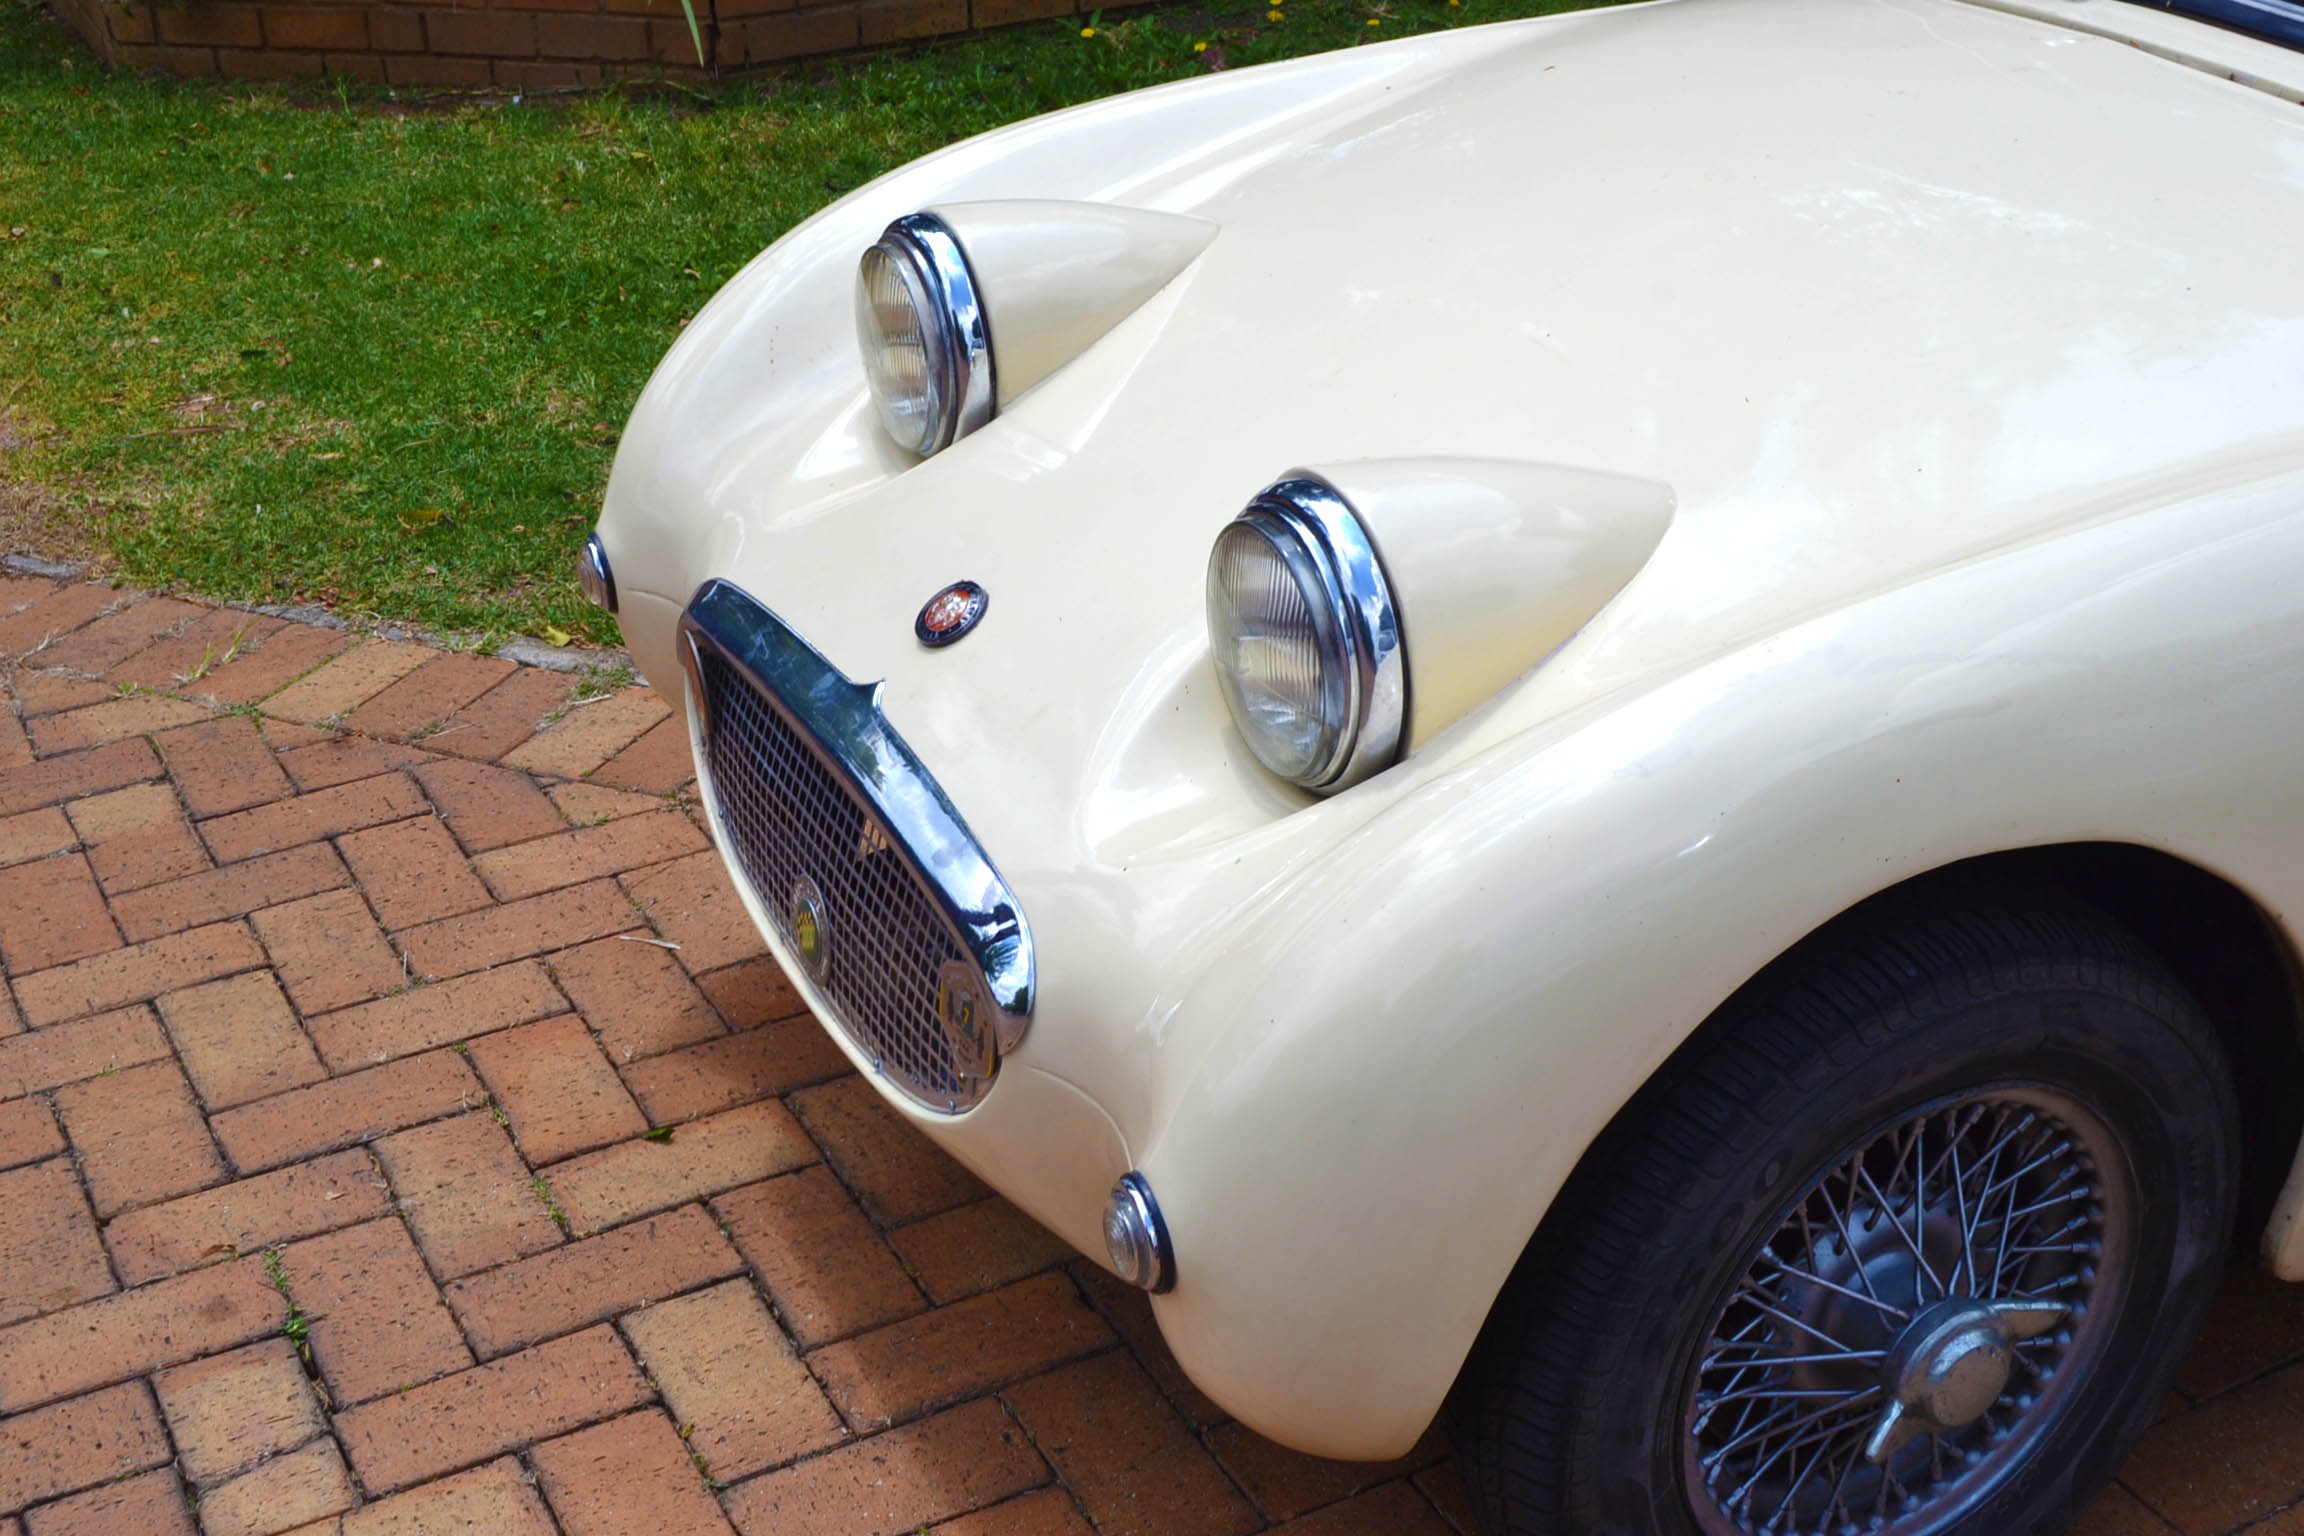
car, vintage, automobile, retro, old, vehicle, classic car, sports car, vintage car, race car, supercar, racing, classic, antique car, land vehicle, automobile make, mg mga